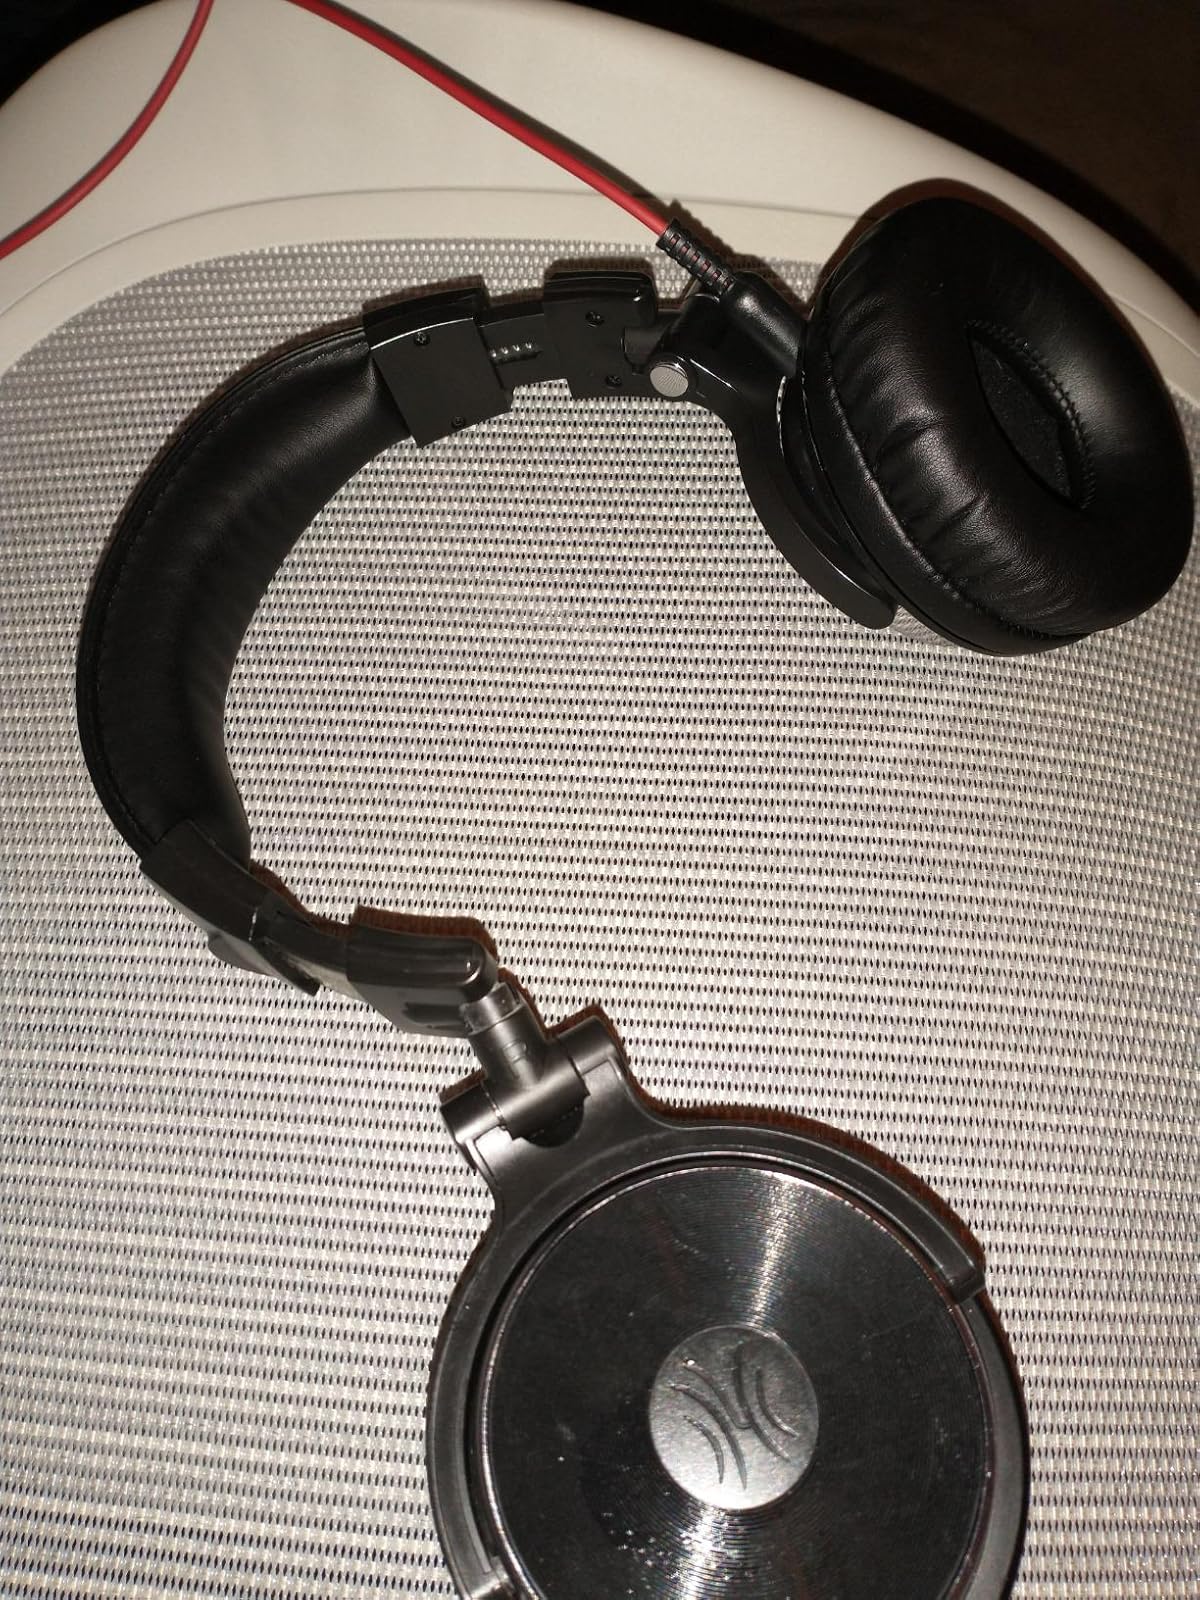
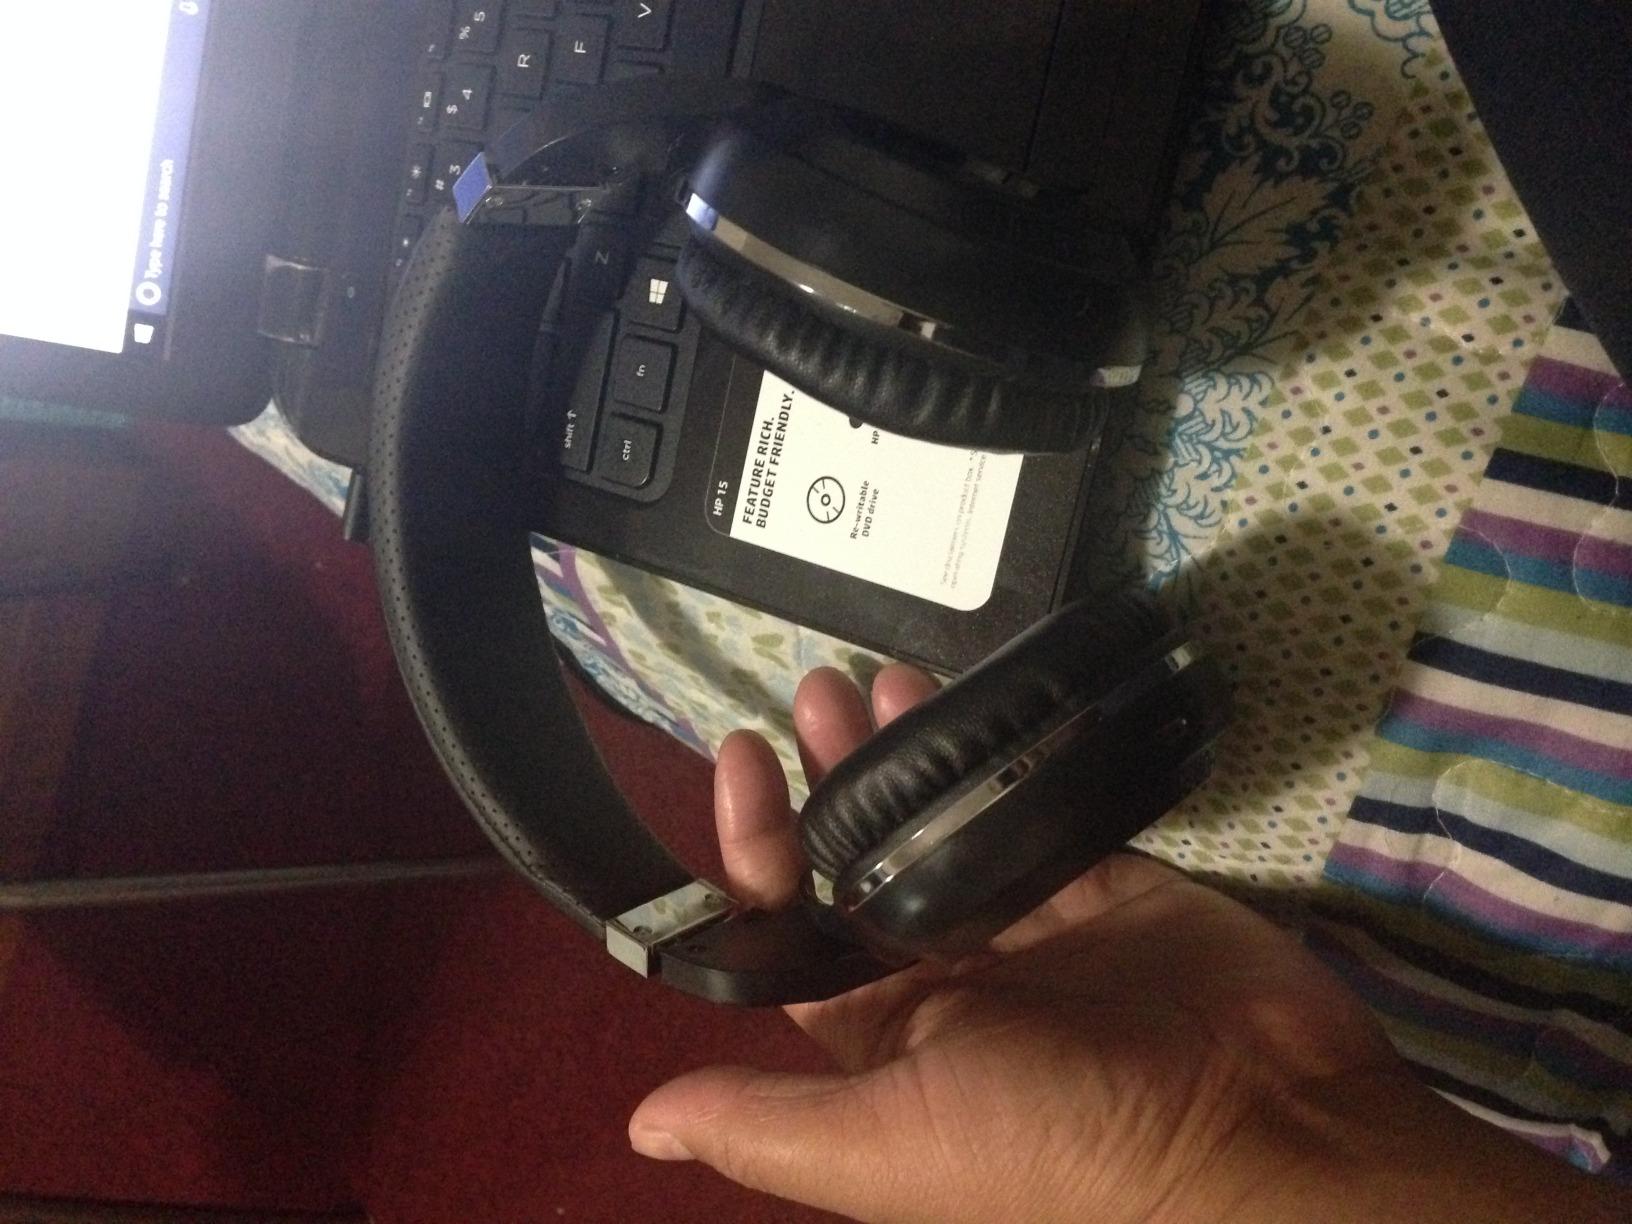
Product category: headphones
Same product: no